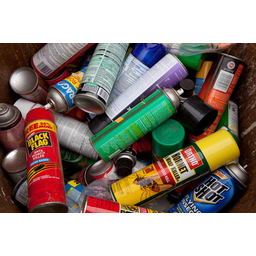
Label: metal